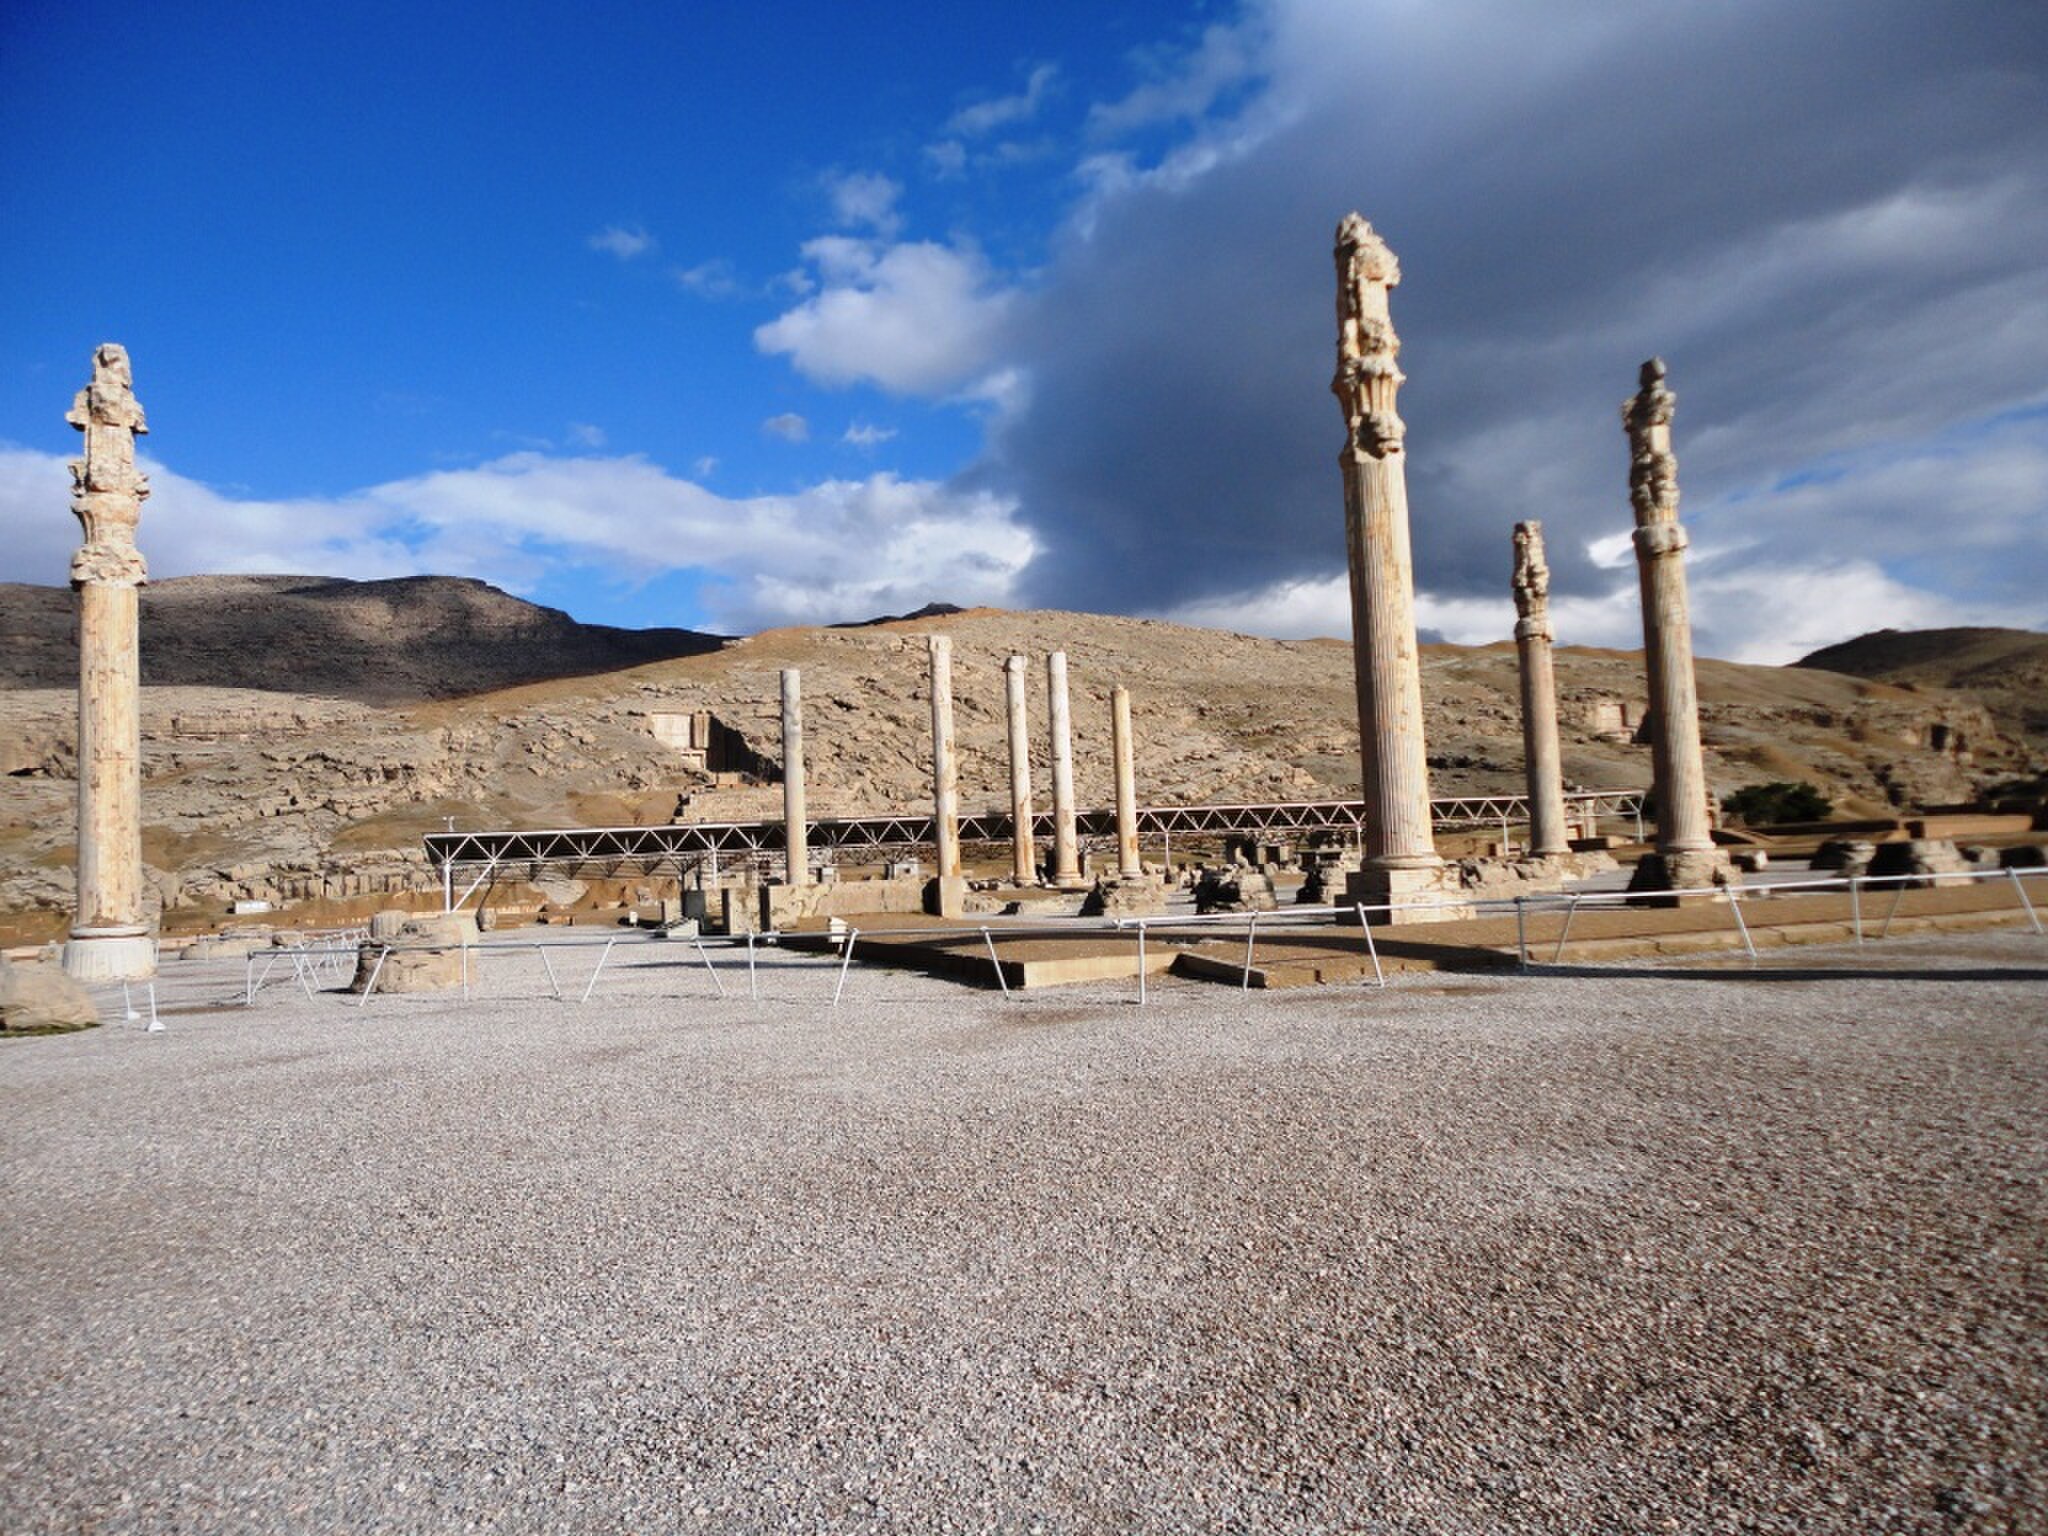
Title: Persepolis - panoramio (13)
Description: Persepolis
Date: Taken on 28 November 2011
Categories: Apadana of Persepolis, Panoramio files uploaded by Panoramio upload bot, Panoramio images reviewed by trusted users, Photos from Panoramio, Photographs taken on 2011-11-28, Files with coordinates missing SDC location of creation, 2011 in Persepolis, Photos from Panoramio ID 4463059